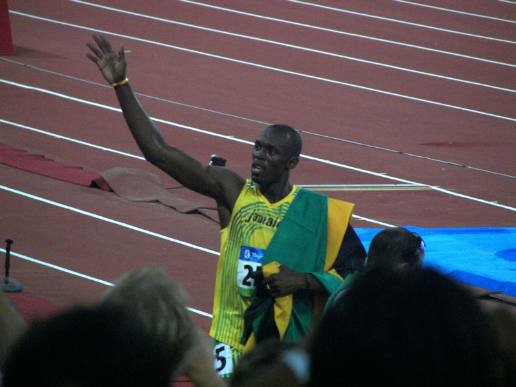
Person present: Yes